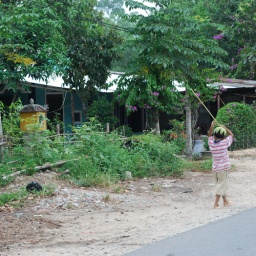
the boy by the road